Describe the emotion expressed in this image:  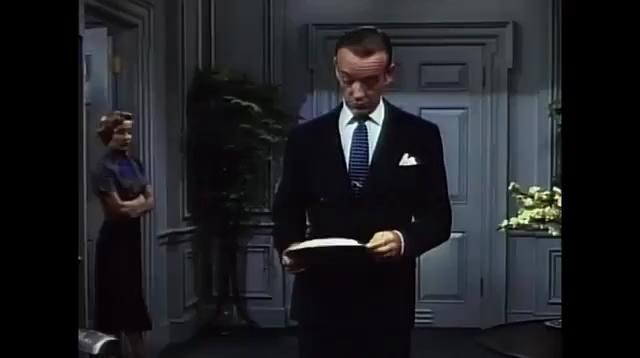
This person displays Suffering, valence and arousal with low intensity.